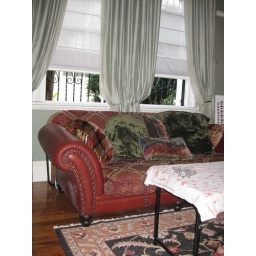
The most comfortable couch in the history of the world. Tatty games table not always in situ.